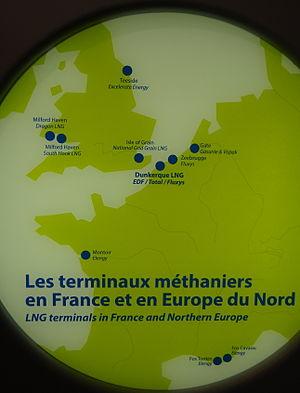
Terminal méthanier de Loon-Plage - terminaux en Europe du Nord
Le terminal méthanier de Loon-Plage a été mis en service le 1ᵉʳ janvier 2017. C'est au moment de sa construction le plus important de France, le cinquante-troisième terminal mondial, le quatrième port méthanier français. Dunkerque LNG, filiale du groupe Fluxys depuis 2018: Un processus de cession des parts d'EDF et de Total s'est engagé en mars 2018, débouchant sur un actionnariat composé de Fluxys, AXA, Credit Agricole, IPM et Samsung Asset Management.